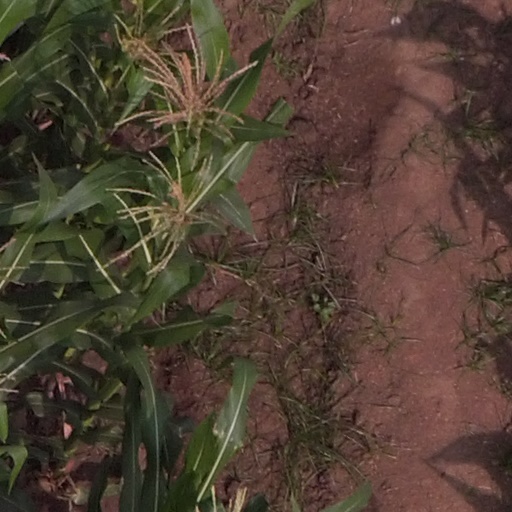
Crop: maize; corn